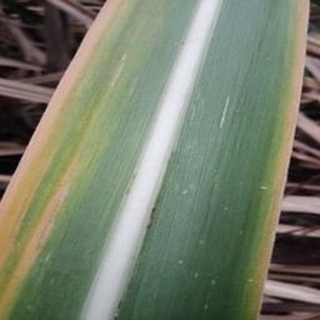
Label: sugarcane_yellow_leaf_disease